South African Revenue Service

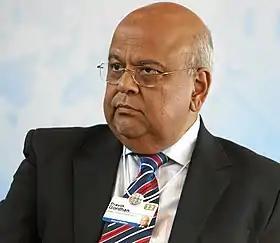
Pravin Gordhan was SARS Commissioner from 1999 to 2009

Following the retirement of the first SARS Commissioner, Trevor van Heerden, in late 1999, van Heerden's deputy Pravin Gordhan was appointed Commissioner. Gordhan is the longest-serving Commissioner to date, having held the role from November 1999 to May 2009, and by the end of his tenure SARS was widely acclaimed as a "success story" or "model public institution." During this period, SARS substantially improved revenue collections and tax compliance, establishing an effective tax bureaucracy. Between 1998 and 2002, for example, the number of individuals registered for tax purposes increased by 43% and the number of companies registered by 40%, while progressive reforms enabled the tax system to contribute to the government's redistributive programme. A 2014 benchmarking review by the International Monetary Fund found that SARS conformed to good international practice in 15 of 27 indicators and performed only slightly worse than that on the other 12 indicators, overall a "world class" performance.